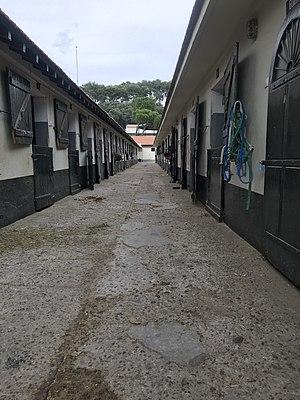
Le Real Club de la Puerta de Hierro est un club sportif et social privé basé à Madrid, en Espagne. Il doit son nom à l'arche commémorative en fer située à El Pardo. Réputé pour être associé aux familles royales d'Europe et à l'élite établie de longue date, le président américain Gerald Ford l'appelait "le club des rois et le roi des clubs".